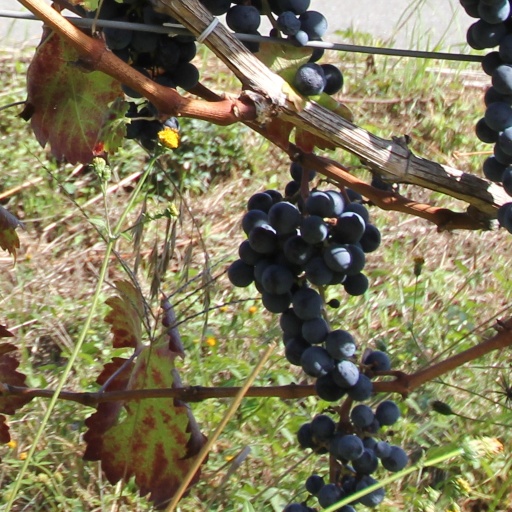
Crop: grape